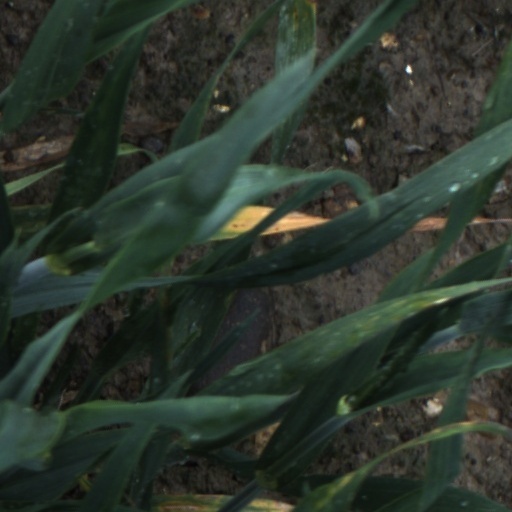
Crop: wheat